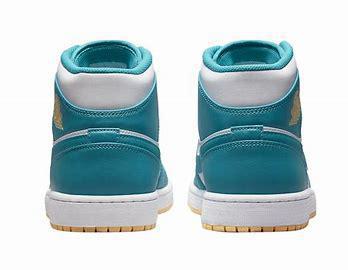
Brand: Jordan
Model: kg Air Jordan 1 Mid